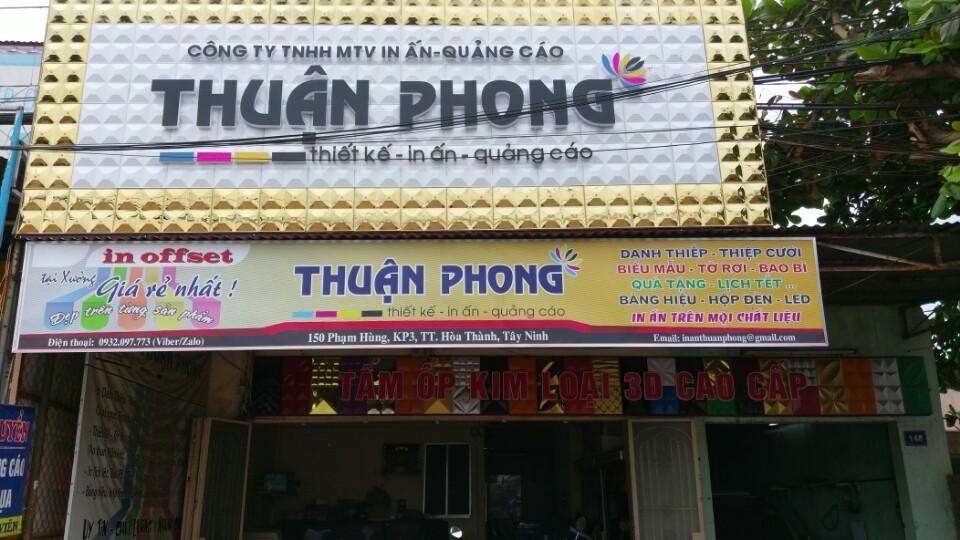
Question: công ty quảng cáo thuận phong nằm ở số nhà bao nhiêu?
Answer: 150